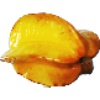
Label: Carambula 1